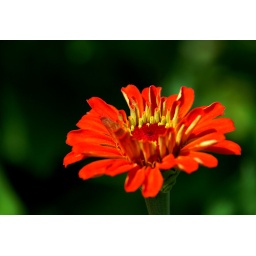
This gorgeous flower was found in a rose garden near Colonial Park, in Somerset County, in centeral New Jersey.